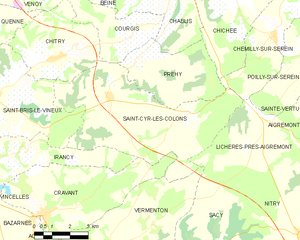
Carte des communes françaises Saint-Cyr-les-Colons